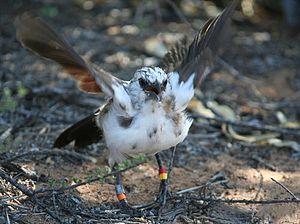
Le Cratérope bicolore est une espèce de passereaux appartenant à la famille des Leiothrichidae. Cette espèce niche dans les savanes sèches de l'Afrique du Sud, du Botswana, de la Namibie et du Zimbabwe.